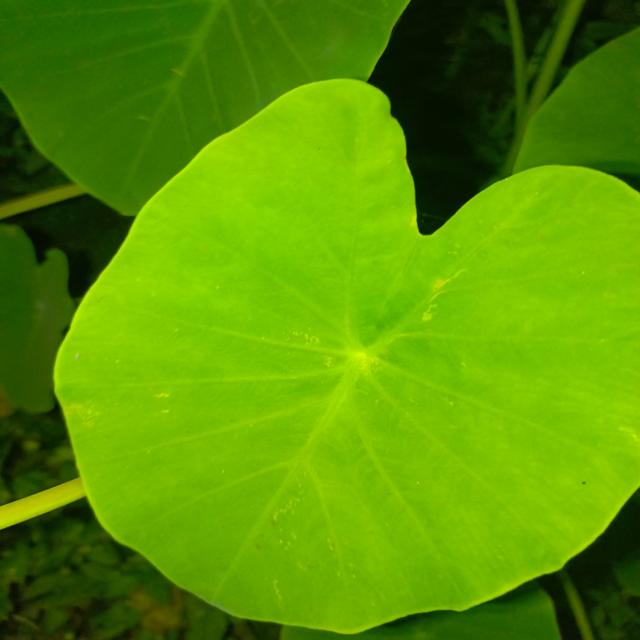
Label: Healthy